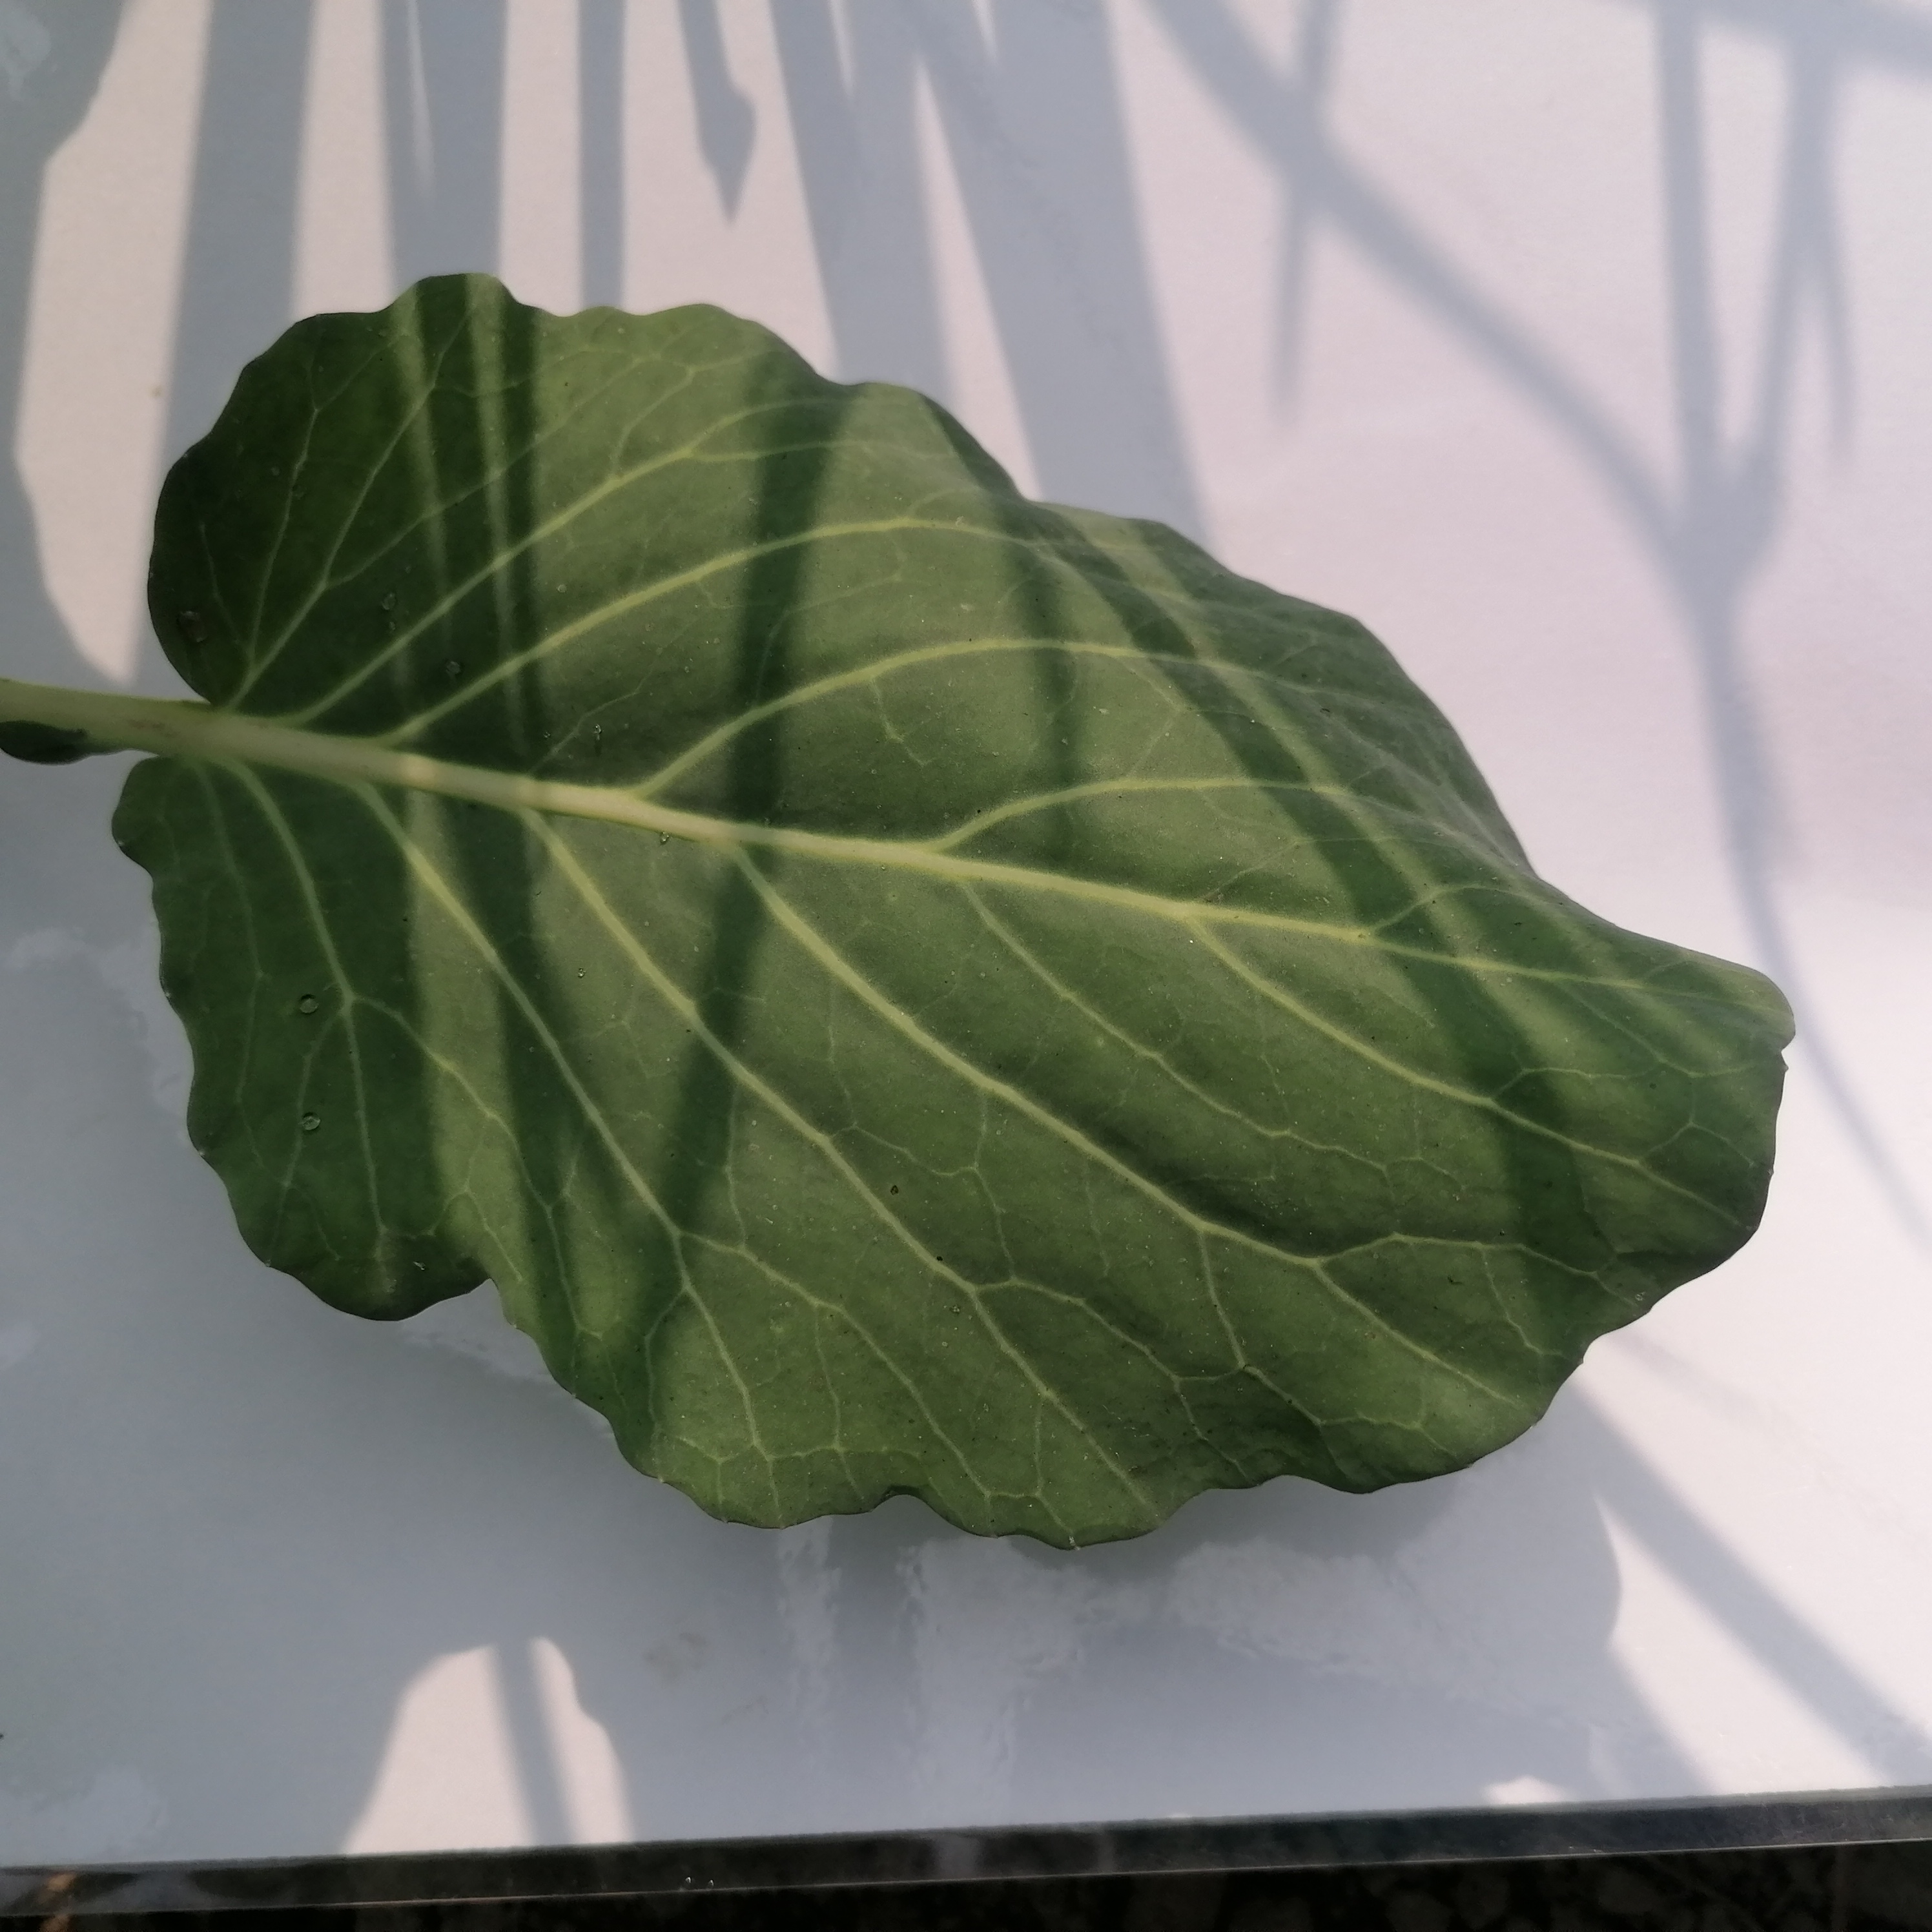
Label: Healthy